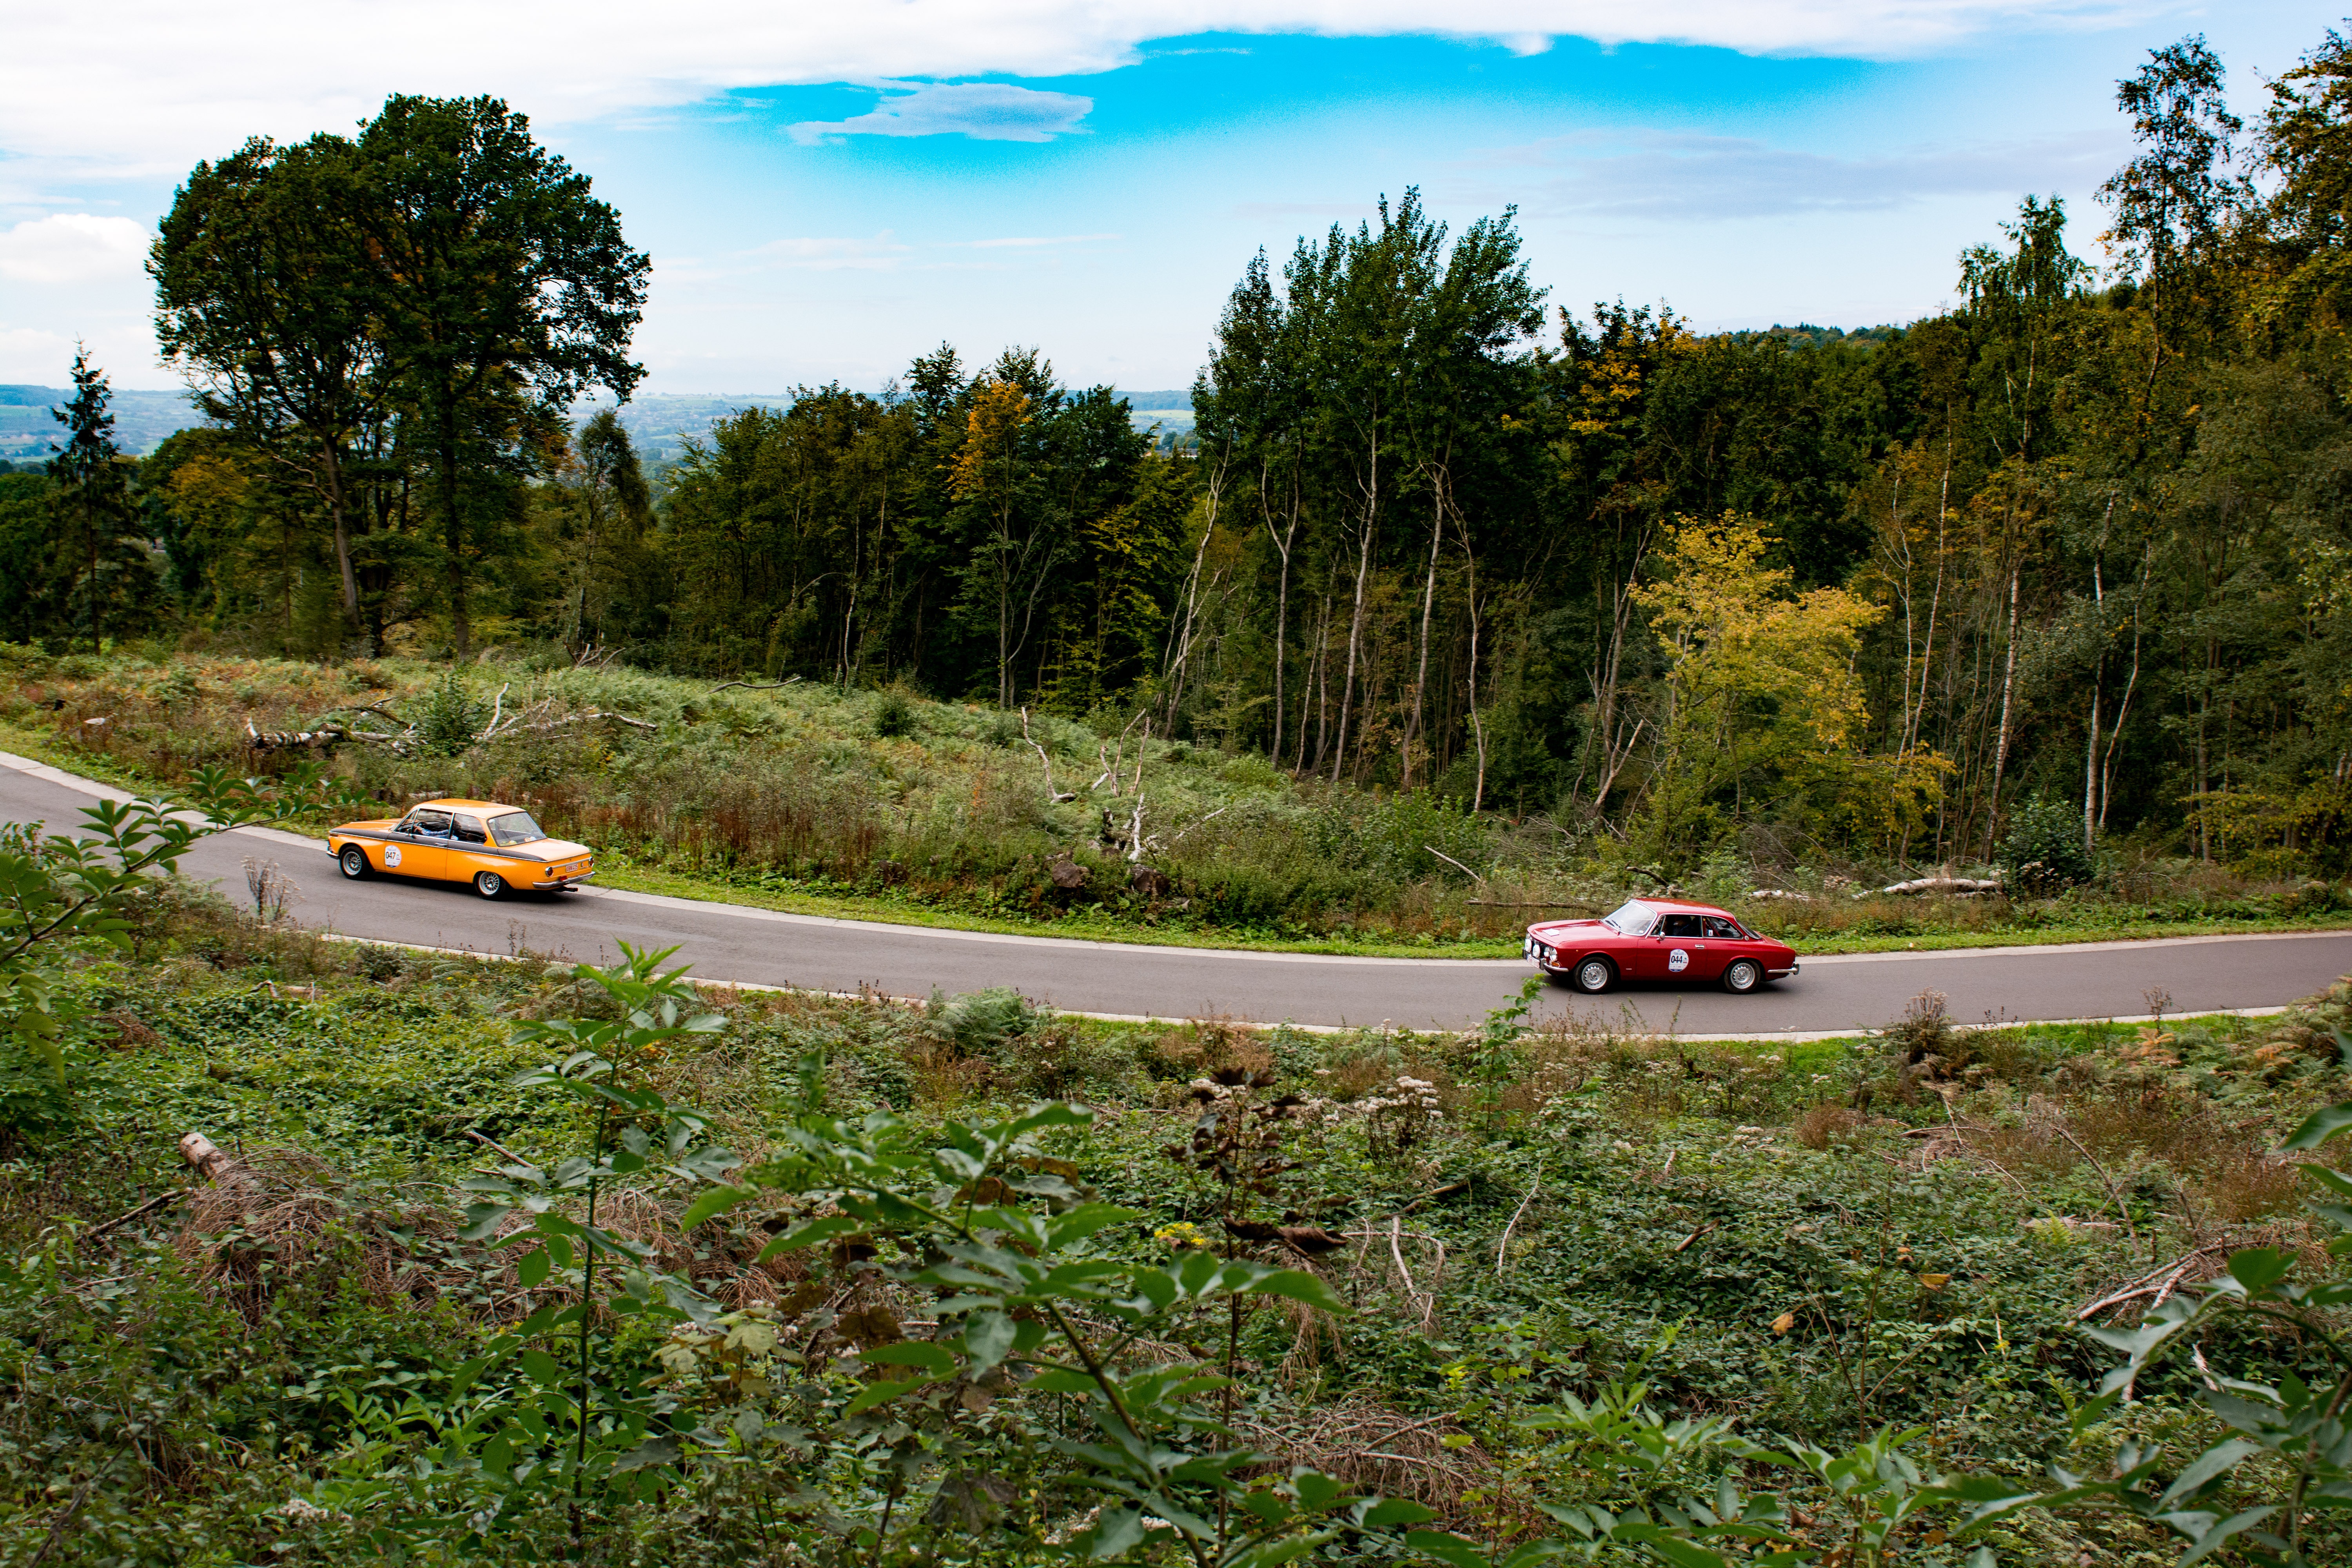
tree, forest, wilderness, mountain, car, automobile, lake, river, vehicle, auto, reservoir, sports car, race, regularity, habitat, former, rural area, racing car, natural environment